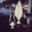
Label: flatfish